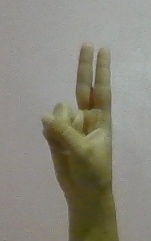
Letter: taa